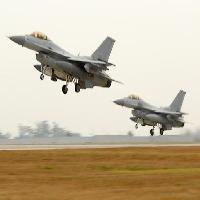
Weather: cloudy or overcast